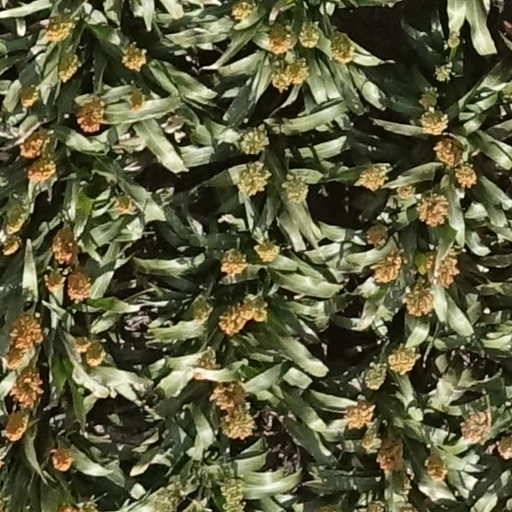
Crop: sorghum